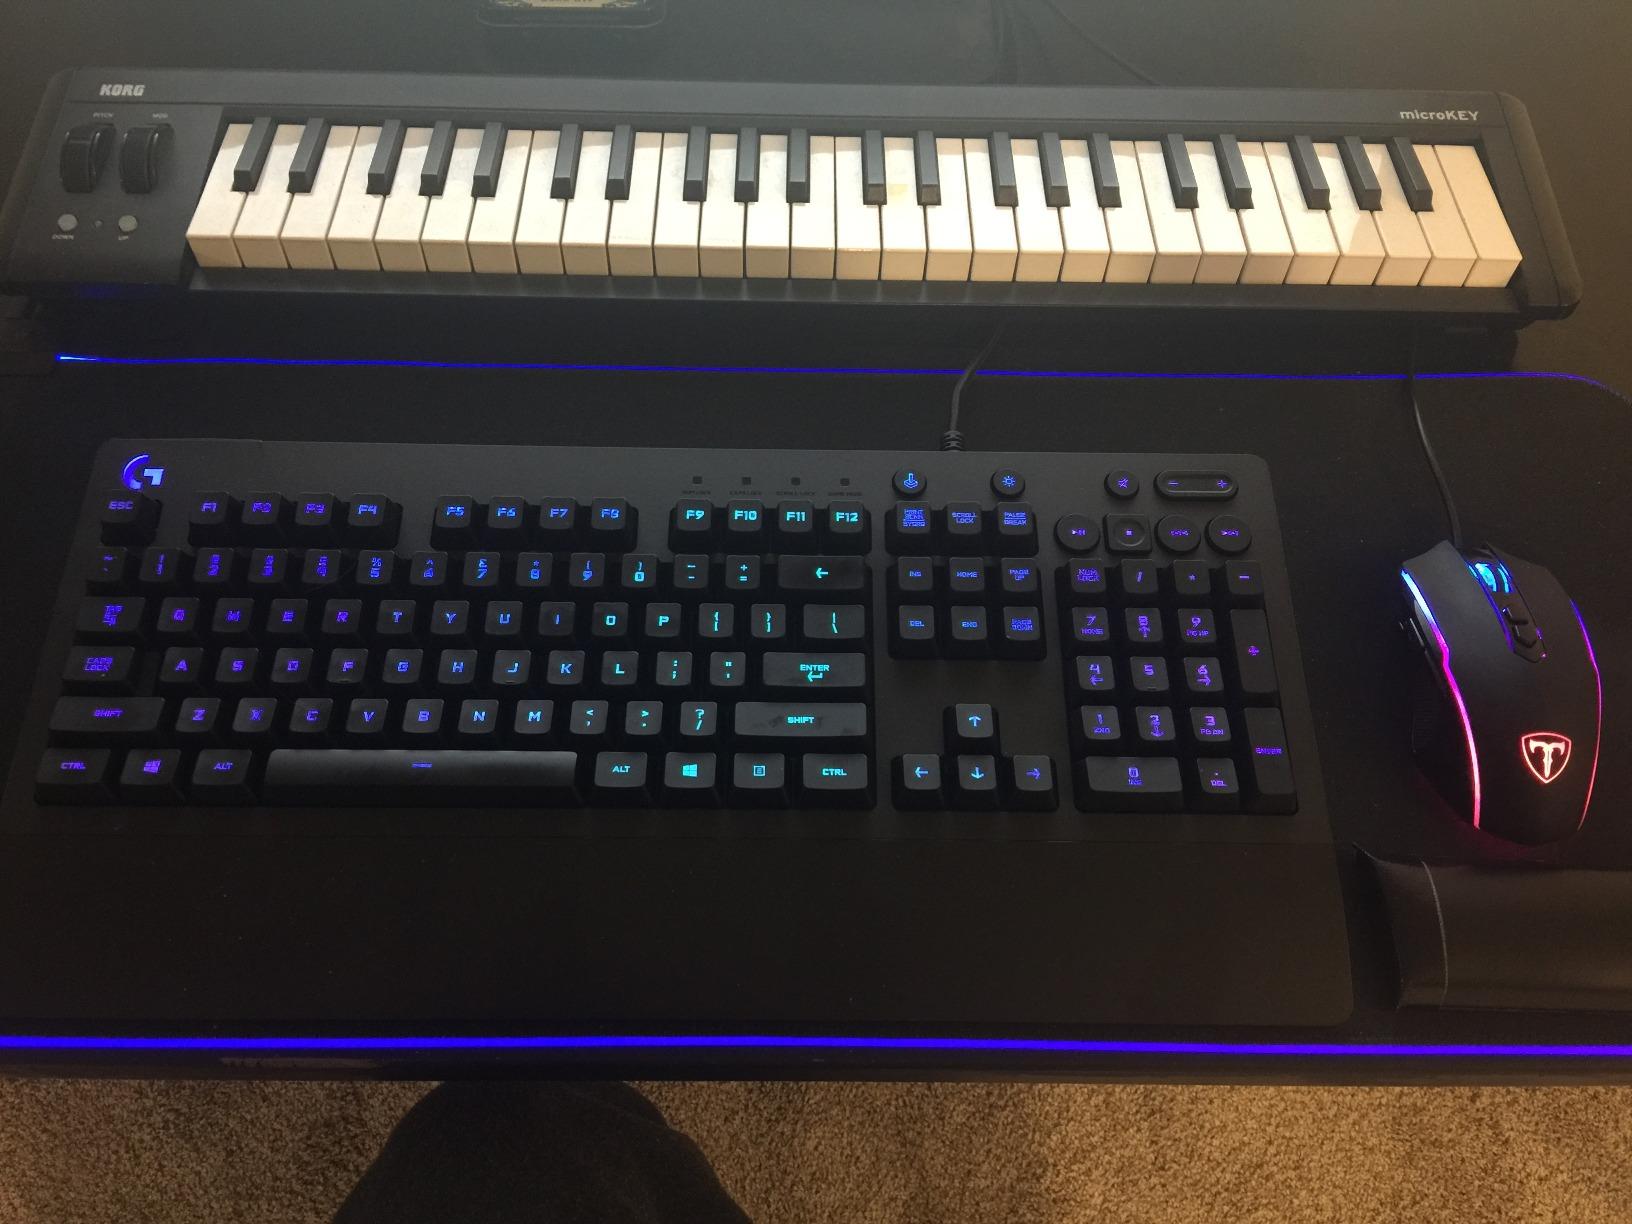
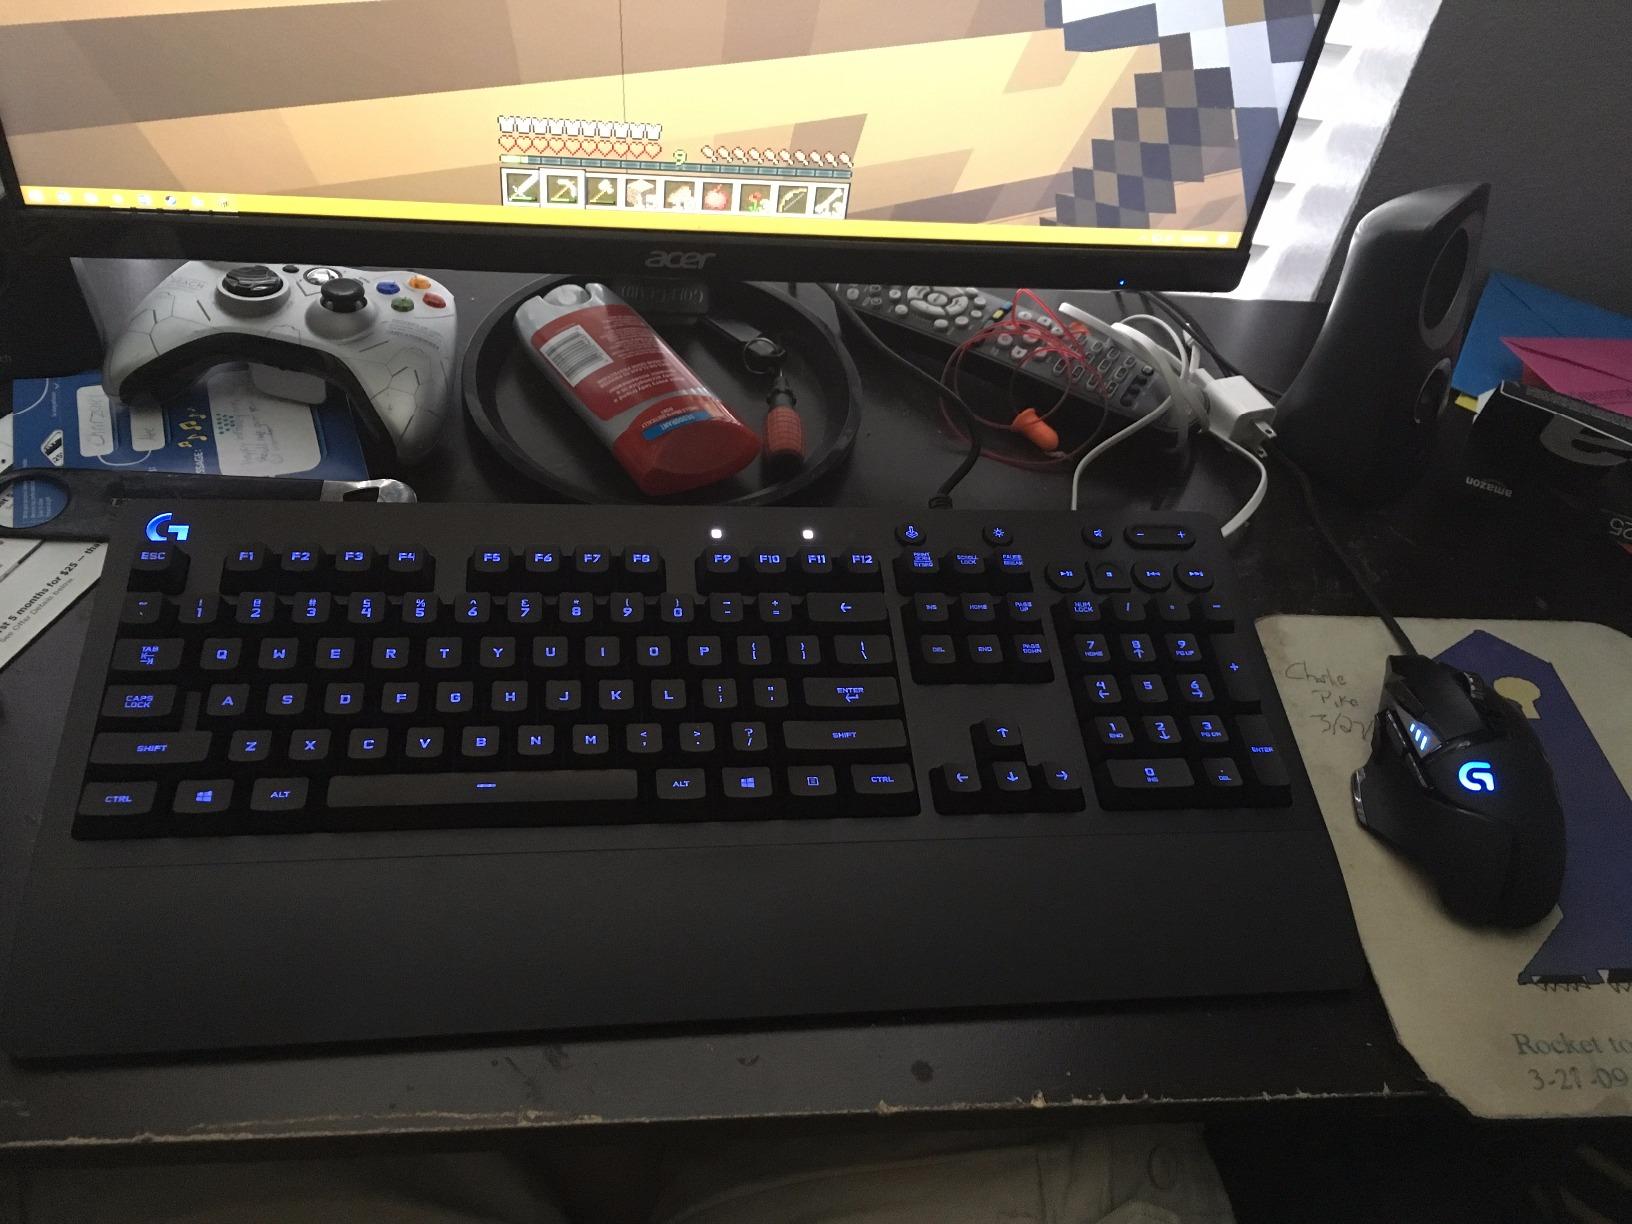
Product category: keyboard
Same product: yes